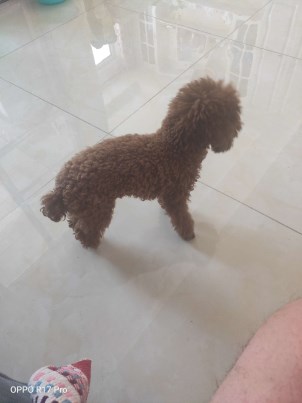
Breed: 7449-n000128-teddy